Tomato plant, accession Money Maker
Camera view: horizontal (90 deg, fisheye); turntable rotation: 210 degrees
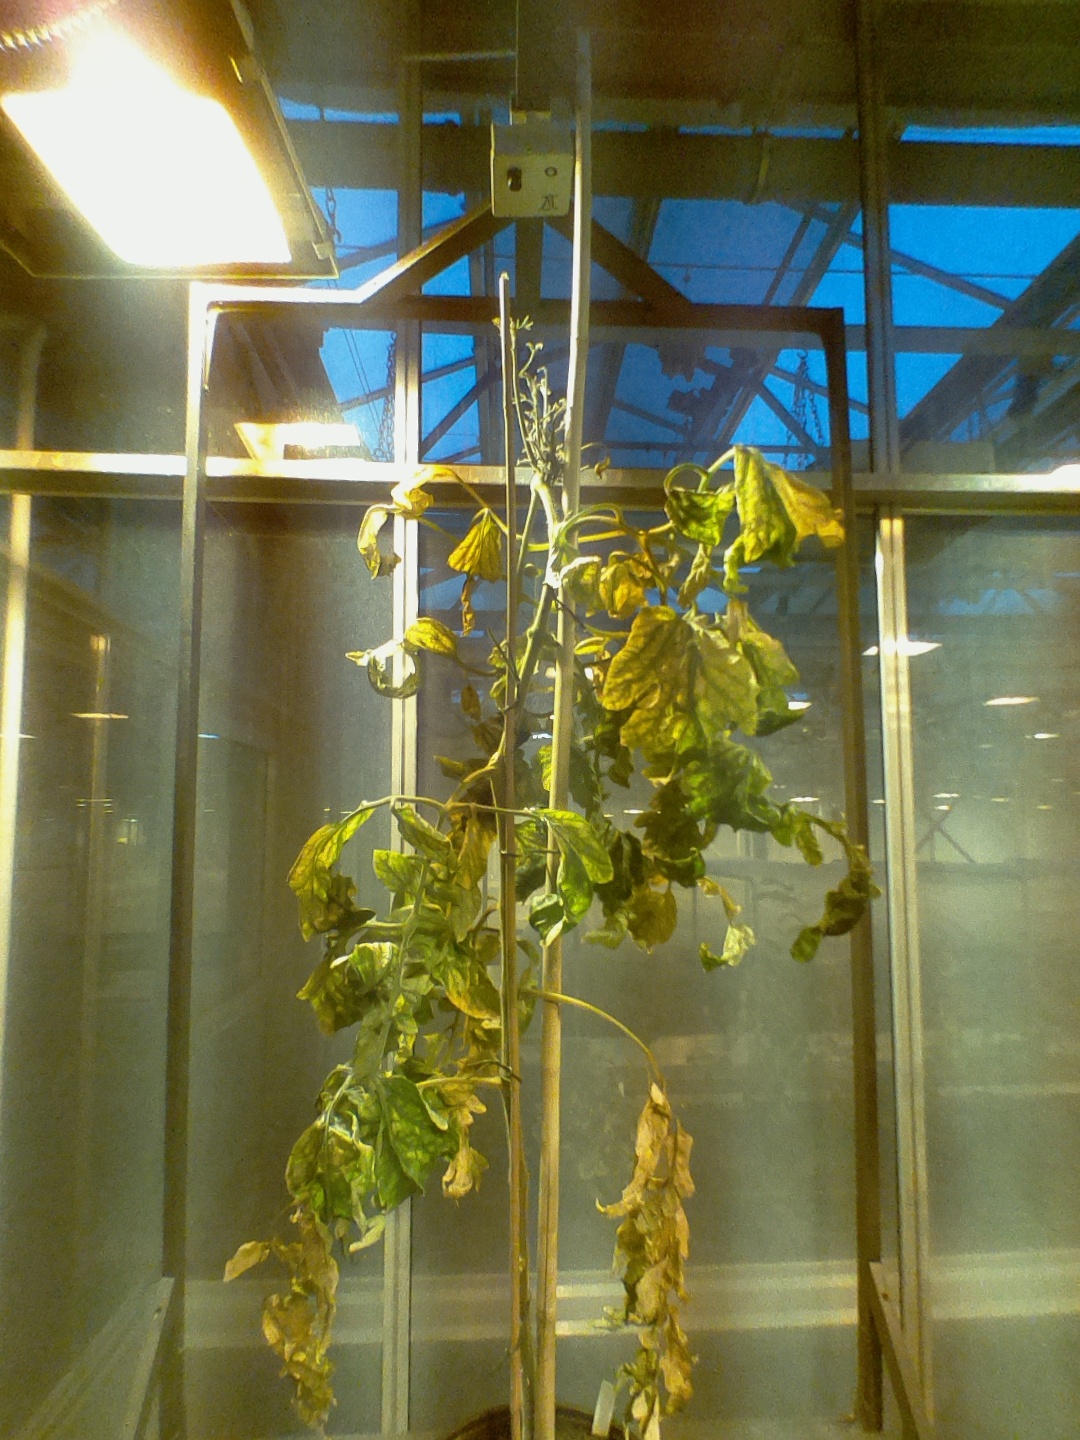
BBCH growth stage 29: 90%-100% Side shoots formed